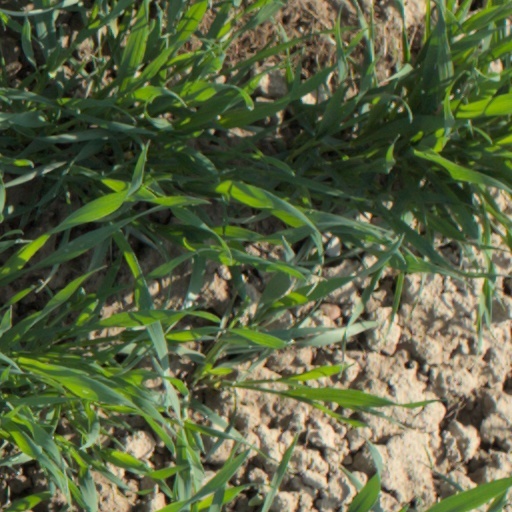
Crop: wheat